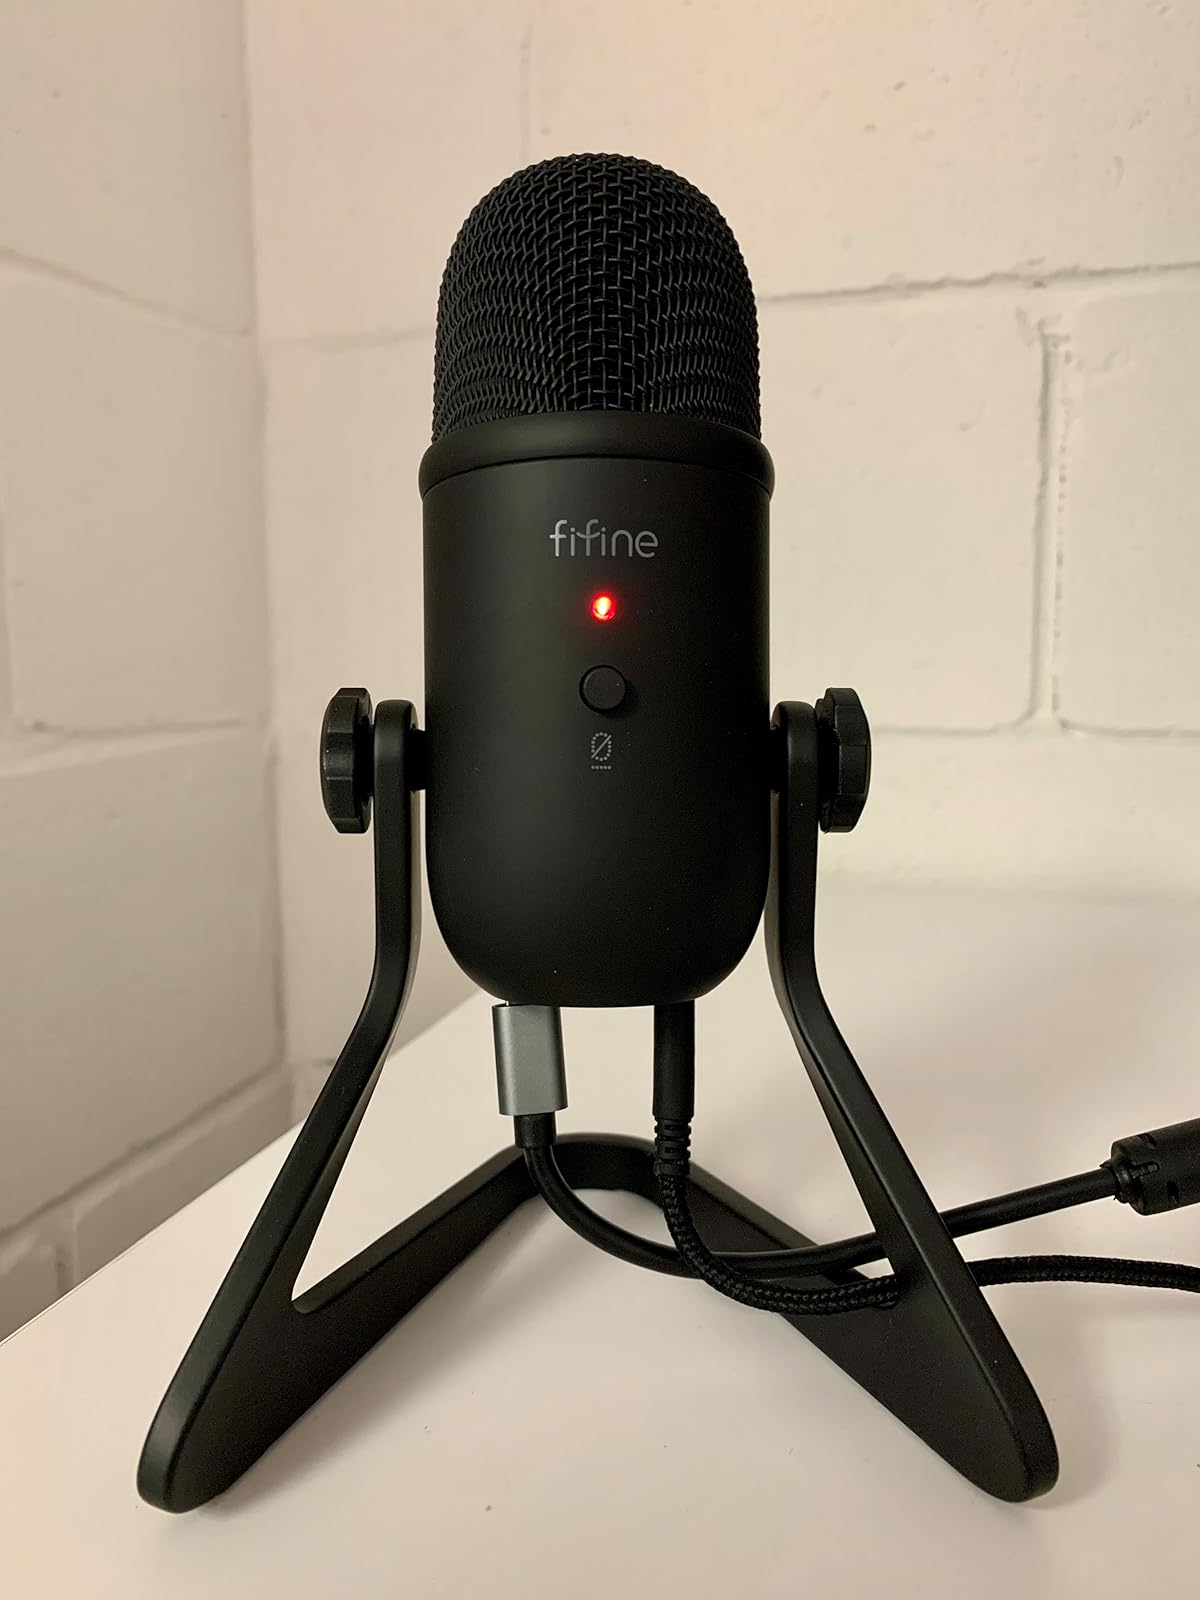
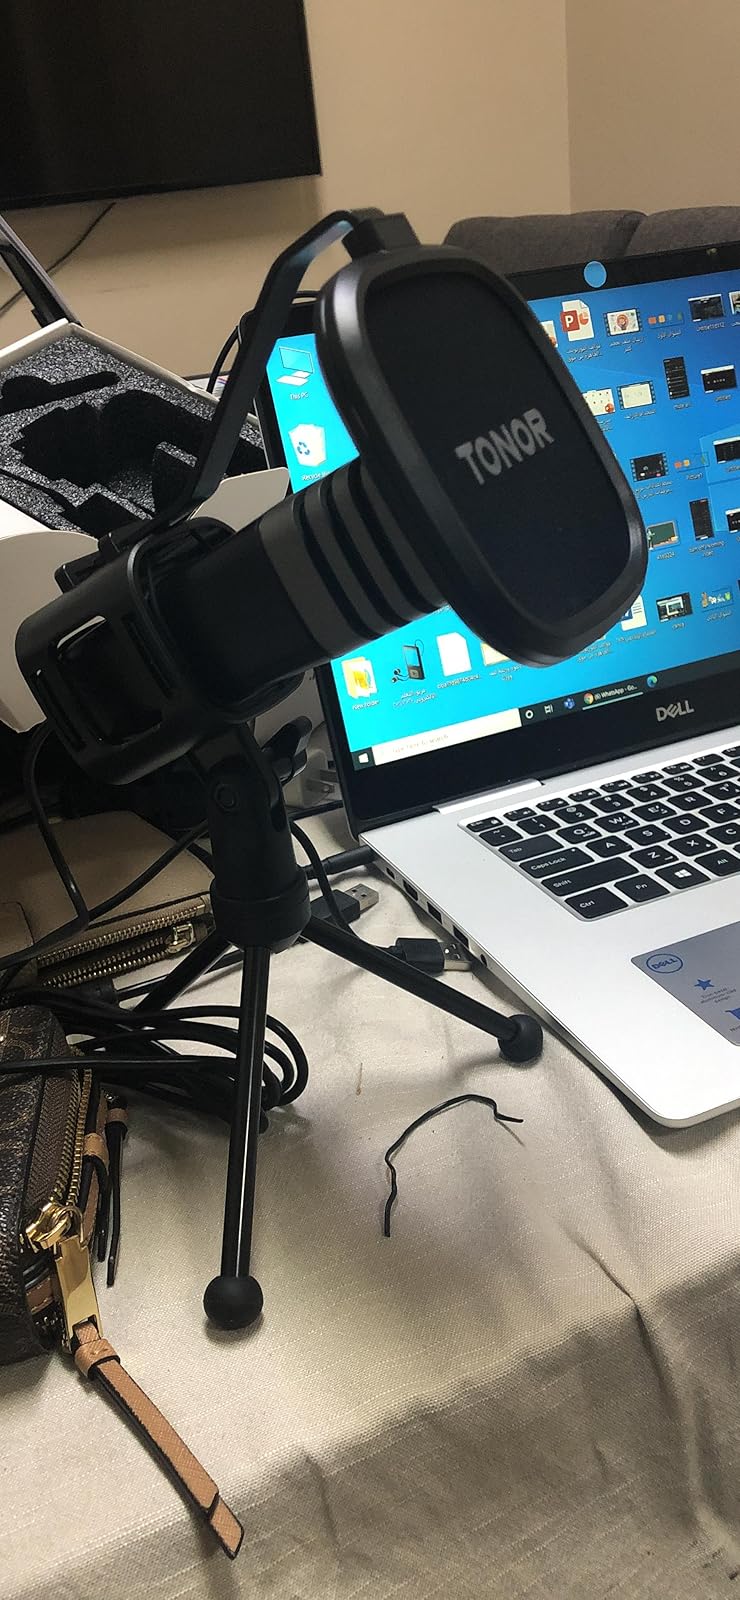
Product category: microphone
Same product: no